Answer in natural language. Considering the relative positions, where is framed landscape photograph with black wood frame (highlighted by a blue box) with respect to brown top white leg dining table (highlighted by a red box)? Choose between the following options: above or below
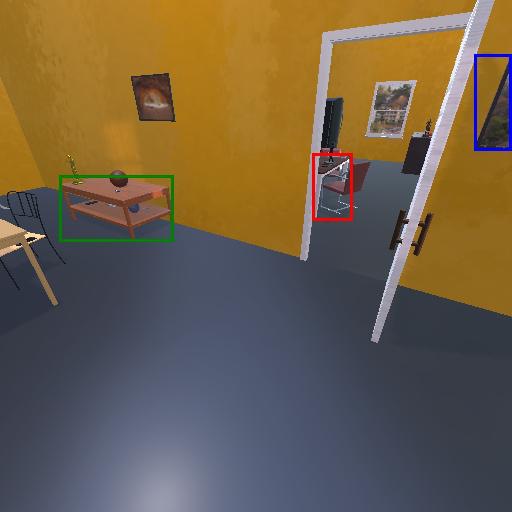
<answer>below</answer>